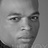
Emotion: neutral